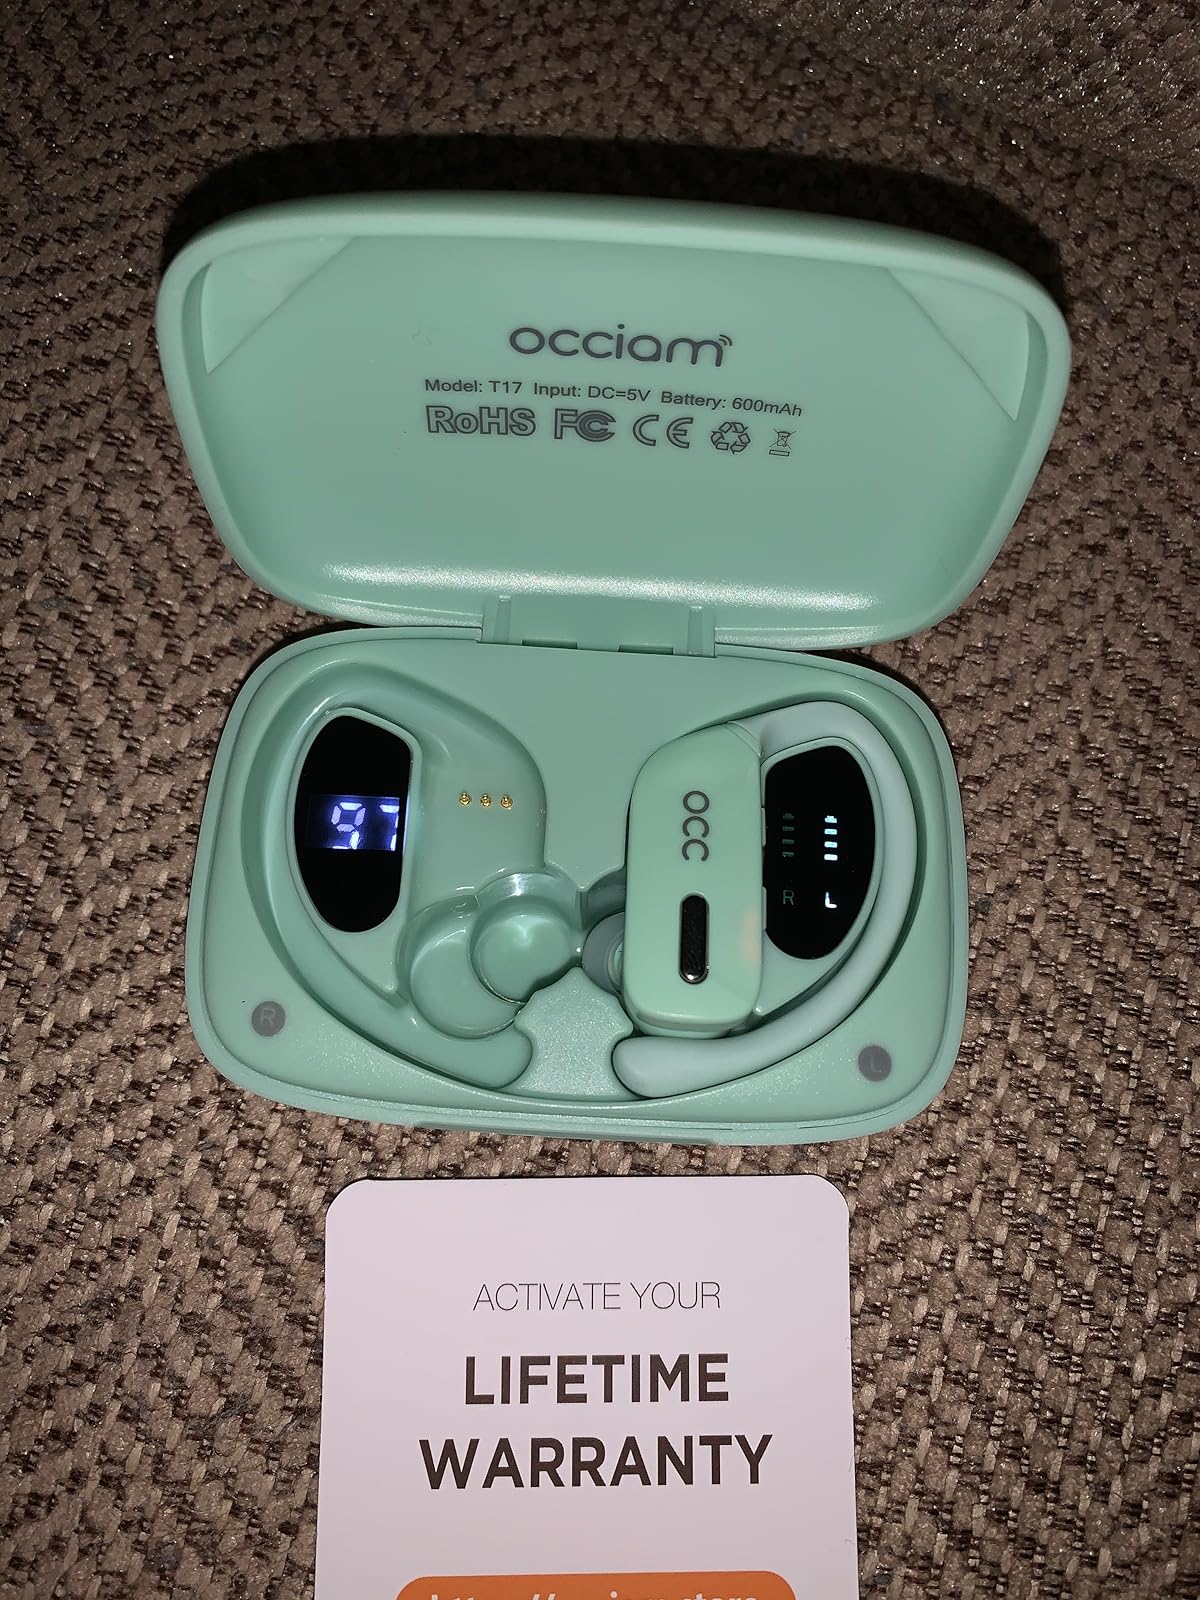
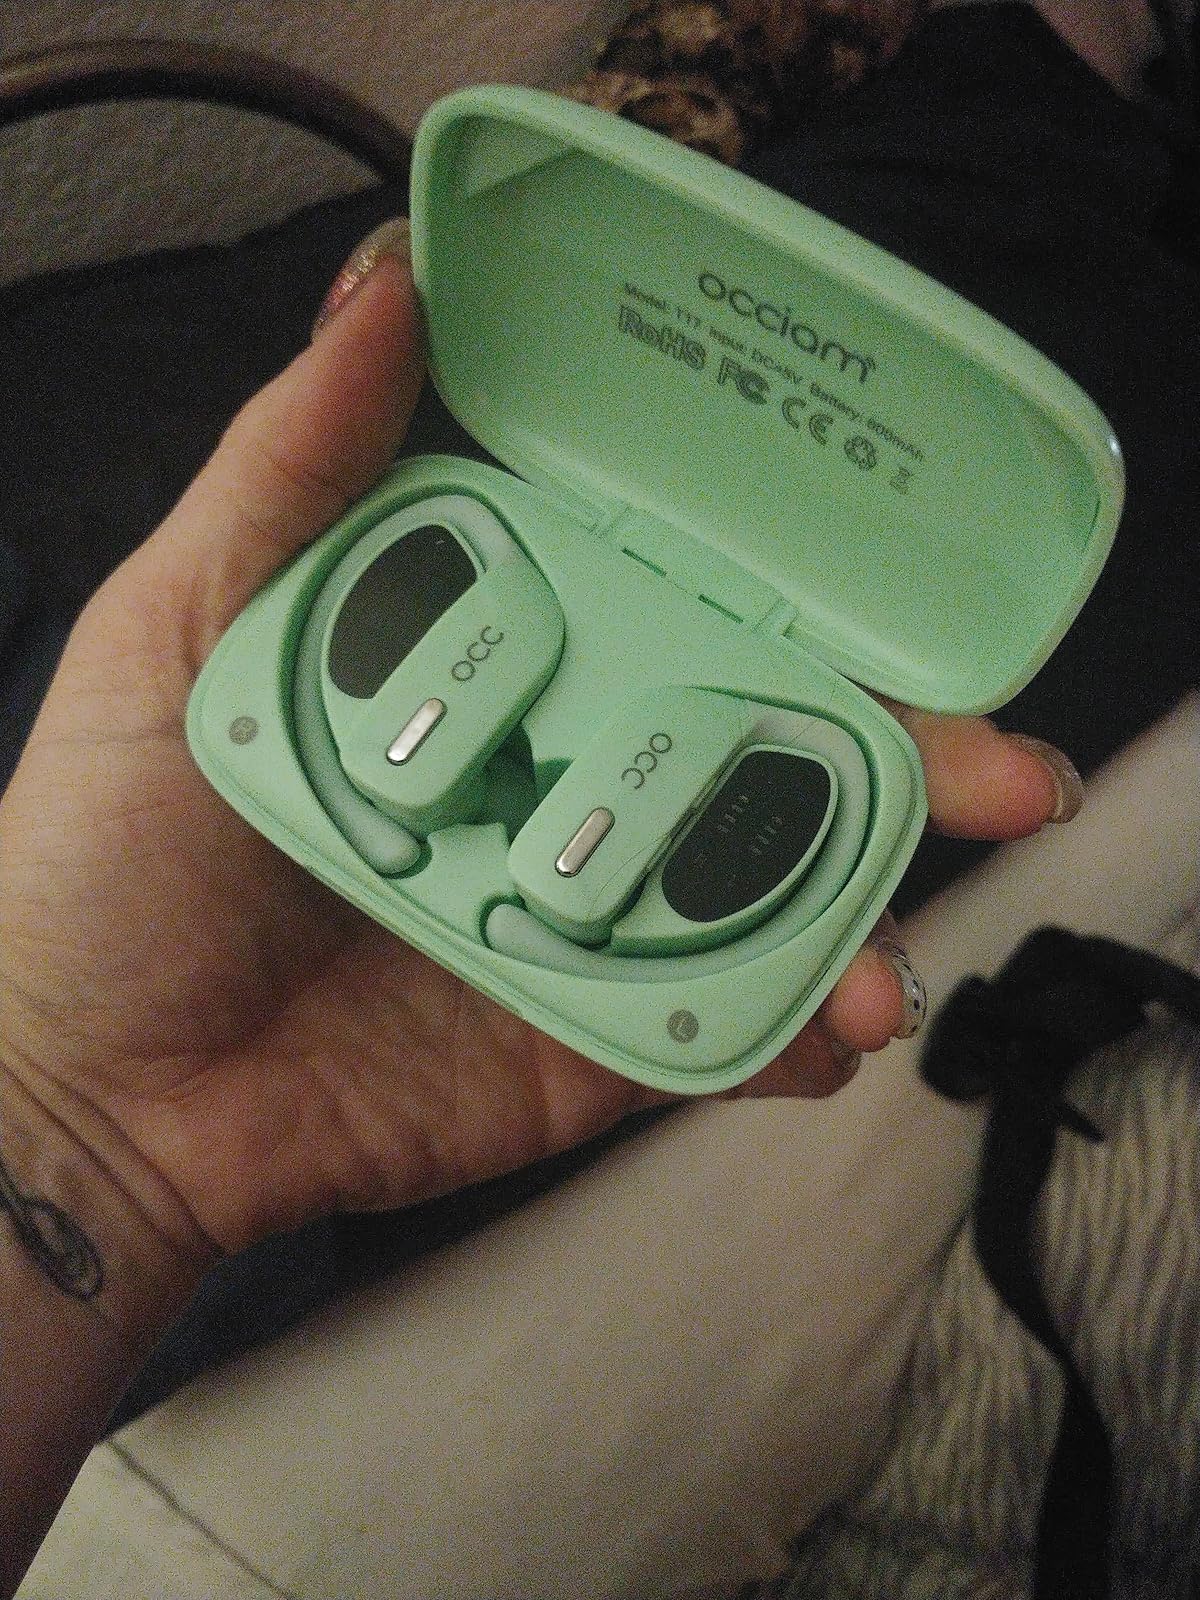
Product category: earbuds
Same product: yes